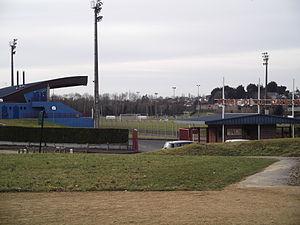
Ancenis est une ancienne commune de l'Ouest de la France, dans le département de la Loire-Atlantique, en région Pays de la Loire. Elle était jusqu’au 1ᵉʳ janvier 2017, avec Châteaubriant et Saint-Nazaire, une des trois sous-préfectures du département. Au dernier recensement de 2016, la commune compte 7 656 habitants. Depuis le 1ᵉʳ janvier 2019, elle constitue la commune nouvelle d'Ancenis-Saint-Géréon avec l'ancienne commune voisine de Saint-Géréon.